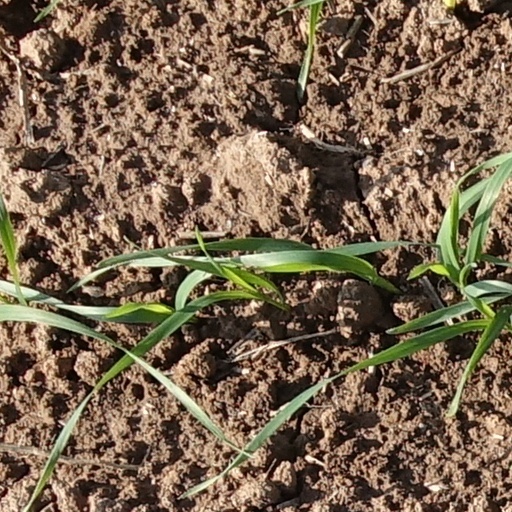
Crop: wheat